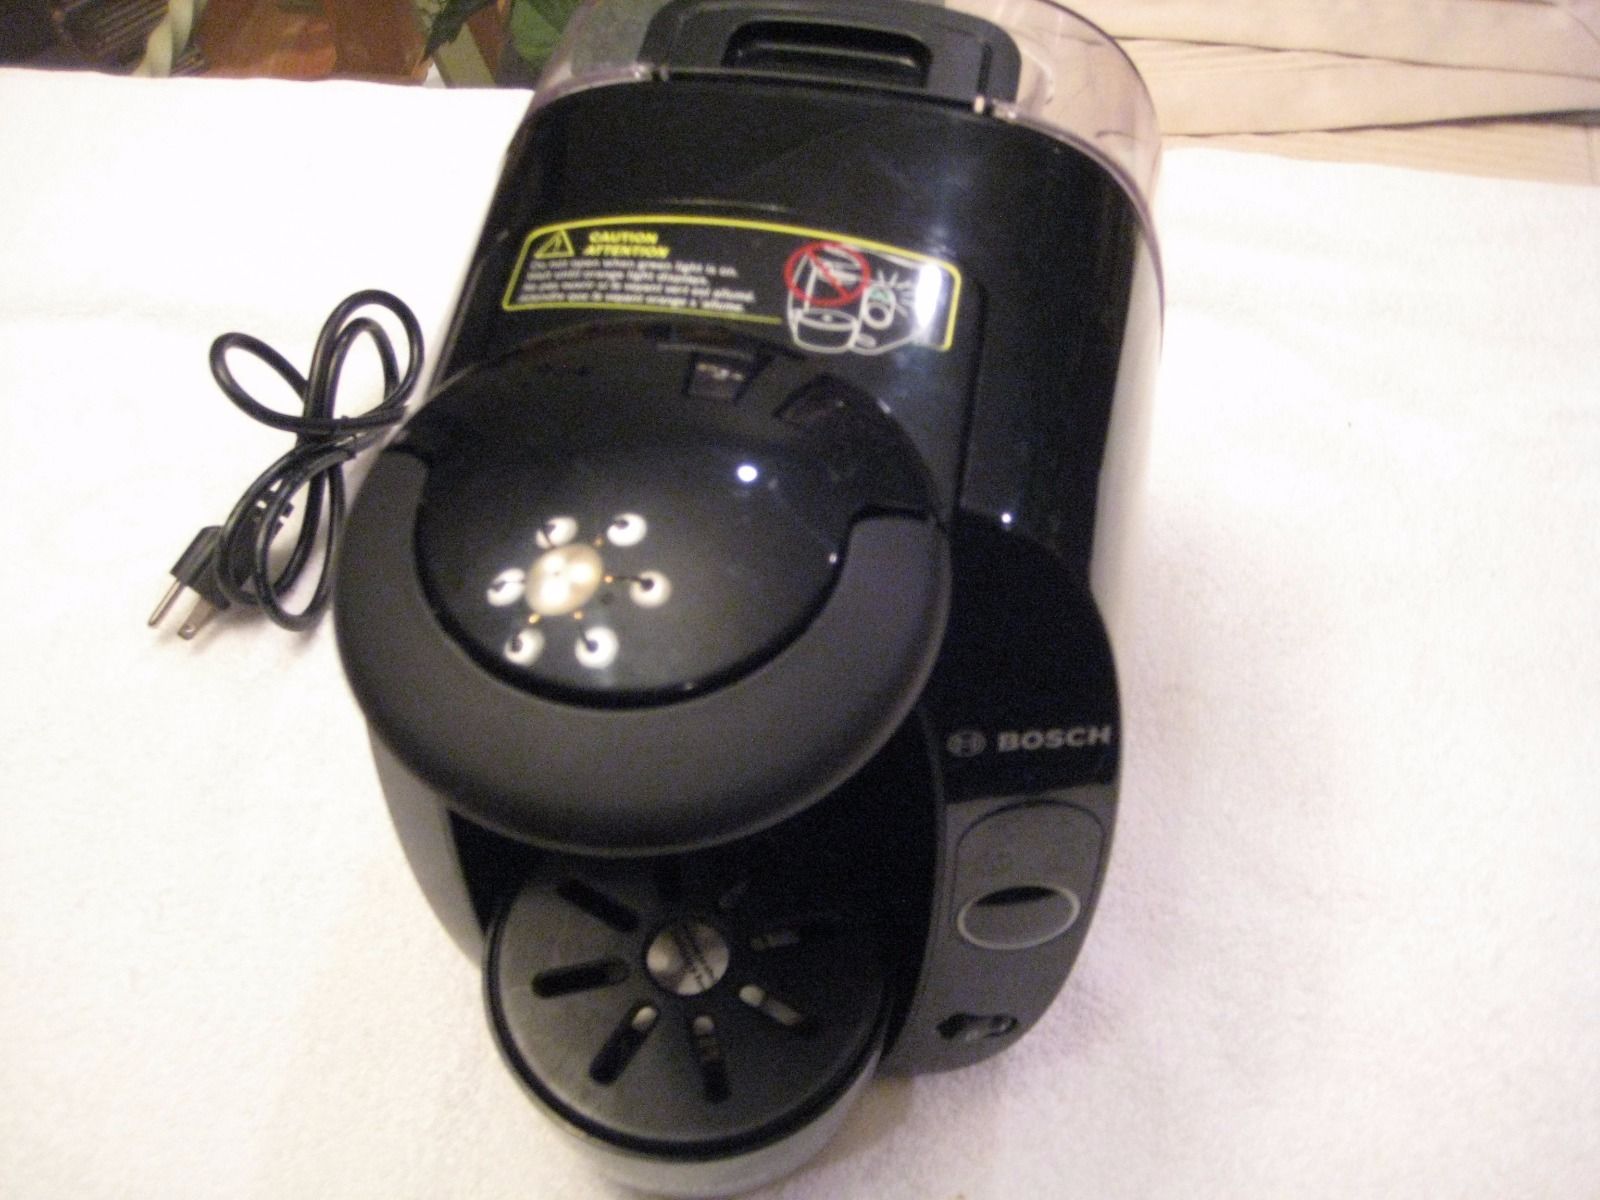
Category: coffee maker